The Ninja (novel)

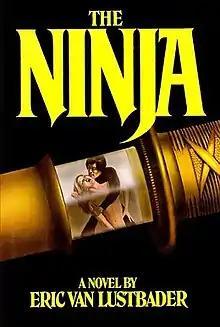
First edition

The Ninja novel was written in 1980 by Eric Van Lustbader and is a tale of revenge, love and murder. The author blends a number of known themes together: crime, suspense and Japanese martial arts mysticism. The book is divided into five parts, called "rings," as an apparent homage to Miyamoto Musashi's "The Book of Five Rings".